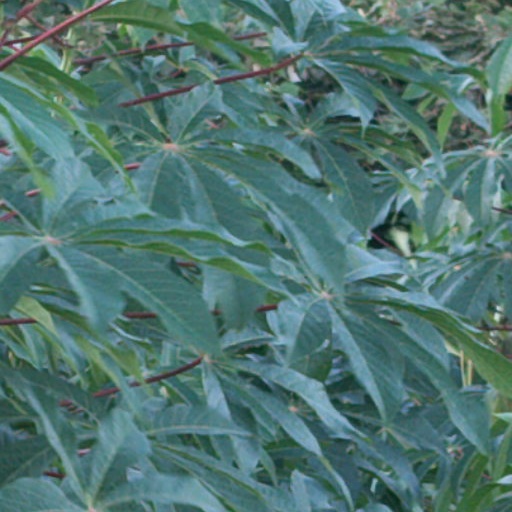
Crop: cassava